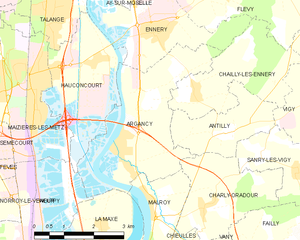
Argancy est une commune française située dans le département de la Moselle en région Grand Est.